Karma (1933 film)

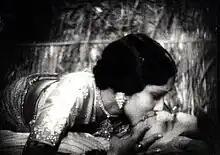
Devika Rani and Himanshu Rai are seen sharing a full-mouth kiss, with Devika Rani lying on the top.

The film initially premiered in London in May 1933. Devika Rani's performance was lauded by the critics in London. However, when the film was released later in Hindi as "Naagan Ki Raagini", it failed to impress the Indian audience.